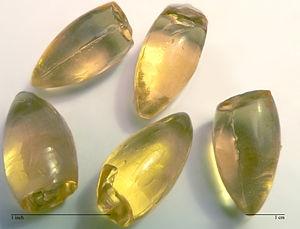
Un laxatif est un produit accélérant le transit intestinal, ramollissant les selles. On utilise les laxatifs pour combattre la constipation.
Un suppositoire est une forme galénique solide de médicament destinée à une application par voie rectale, c'est-à-dire à être introduite dans le rectum par l'anus. Le suppositoire fond doucement dans le rectum.